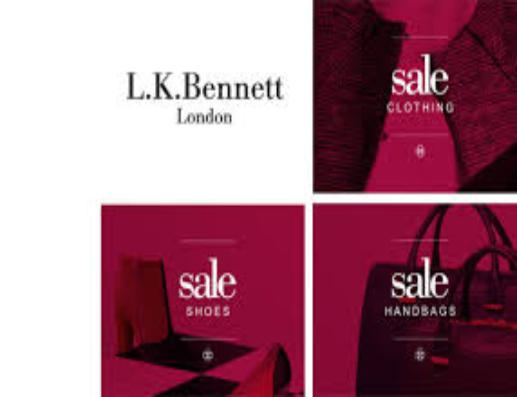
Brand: L.K.Bennett
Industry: Clothes